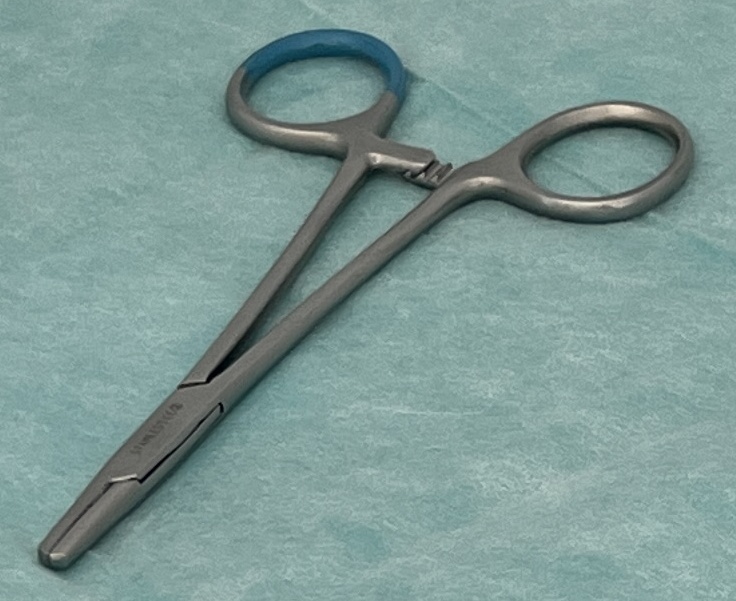
Hinged instrument state: closed